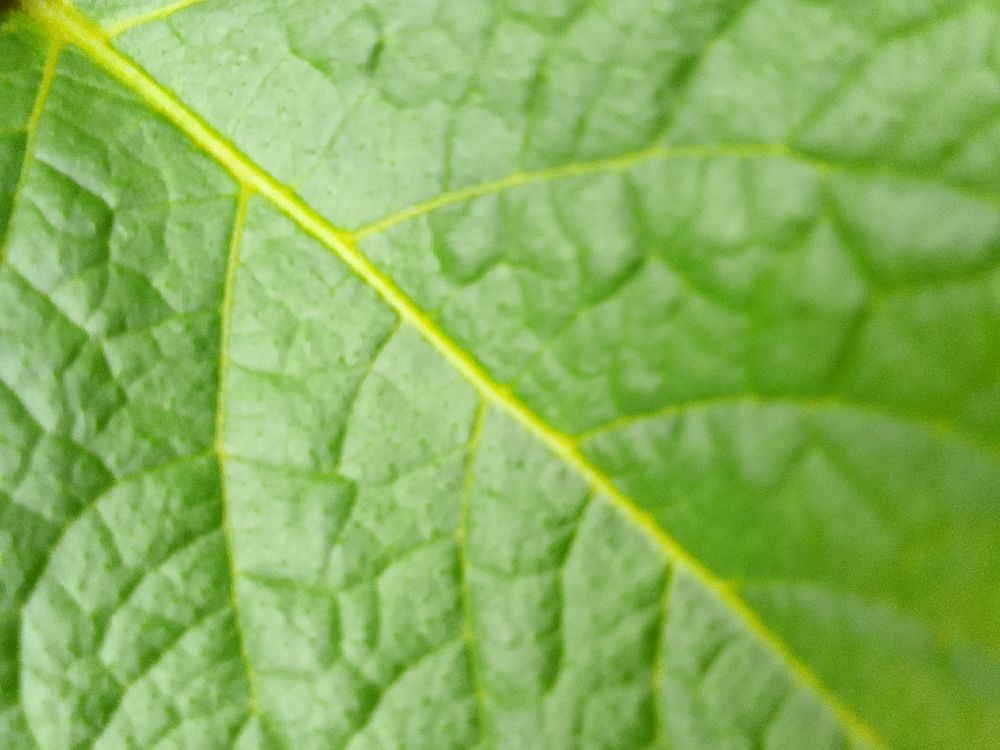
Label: Healthy